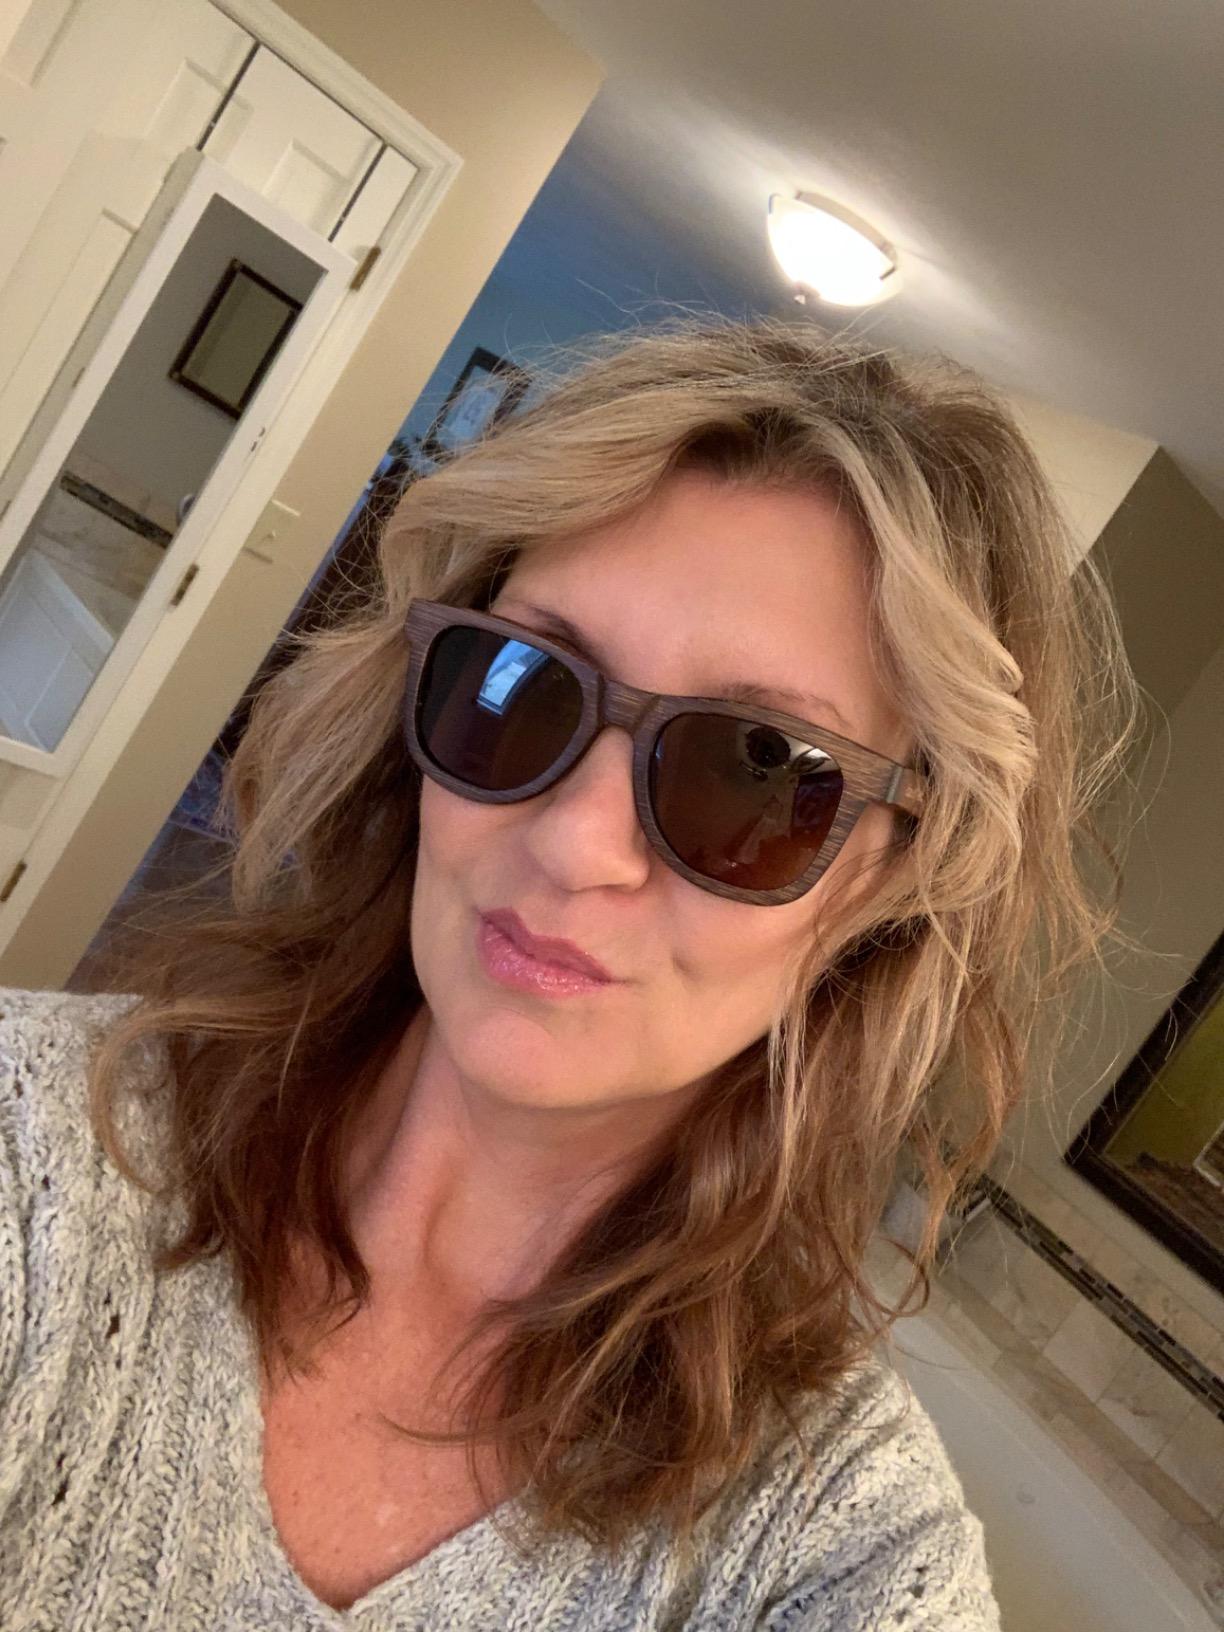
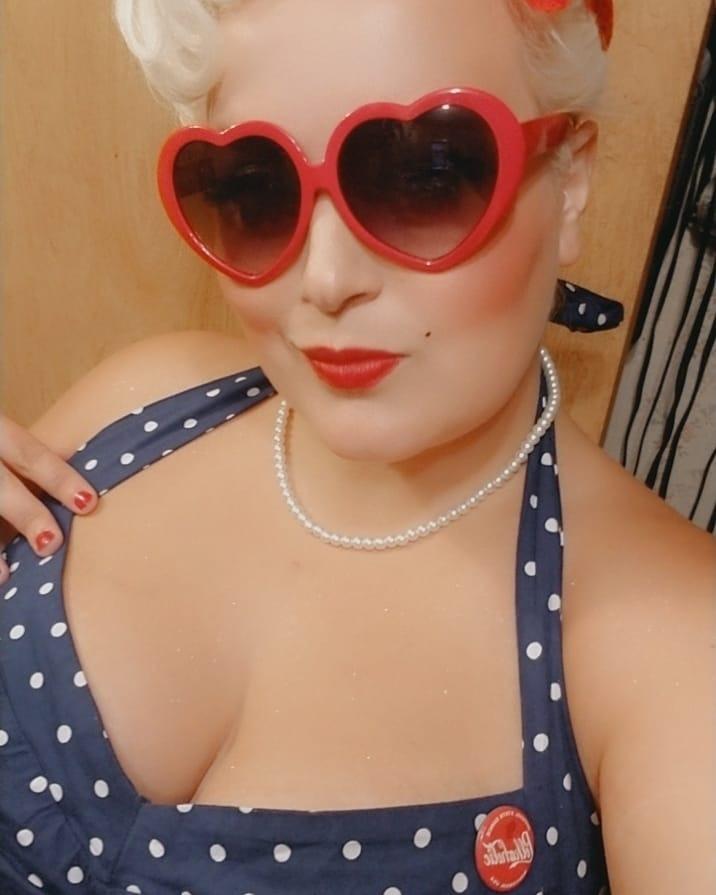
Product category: accessories_sunglasses
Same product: no